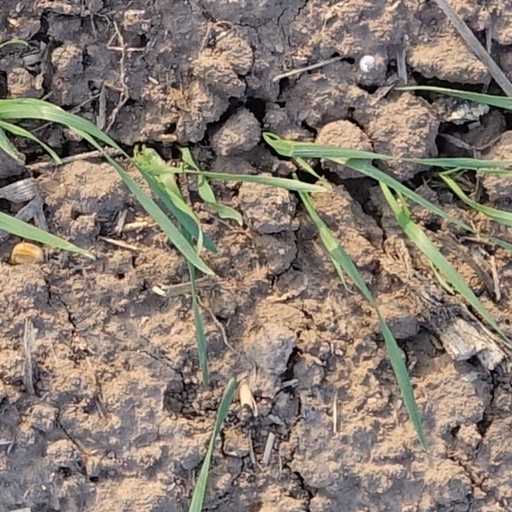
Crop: wheat